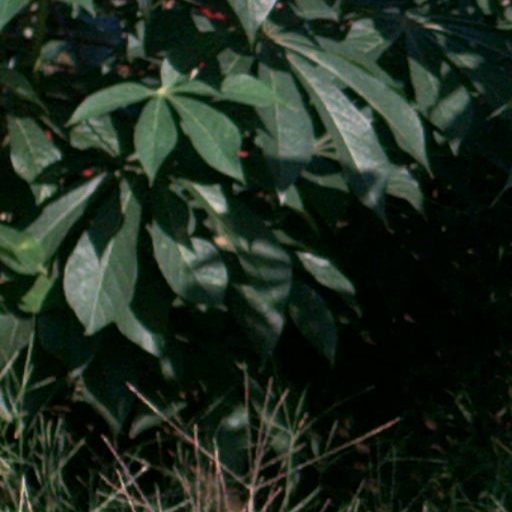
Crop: cassava